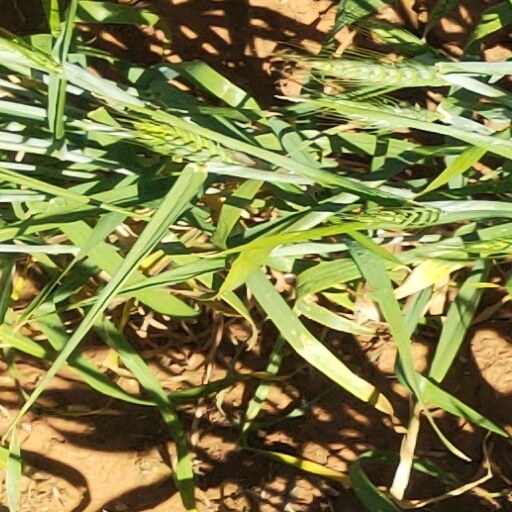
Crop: wheat